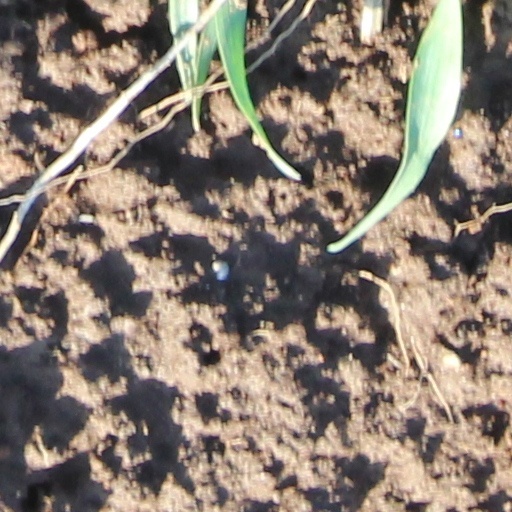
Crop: wheat